Nathan Vitré

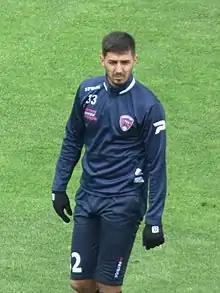
Vitré with Clermont in 2019

Nathan Vitré (born 3 March 1998) is a French professional footballer who plays as a left-back for club Bourg-Péronnas.